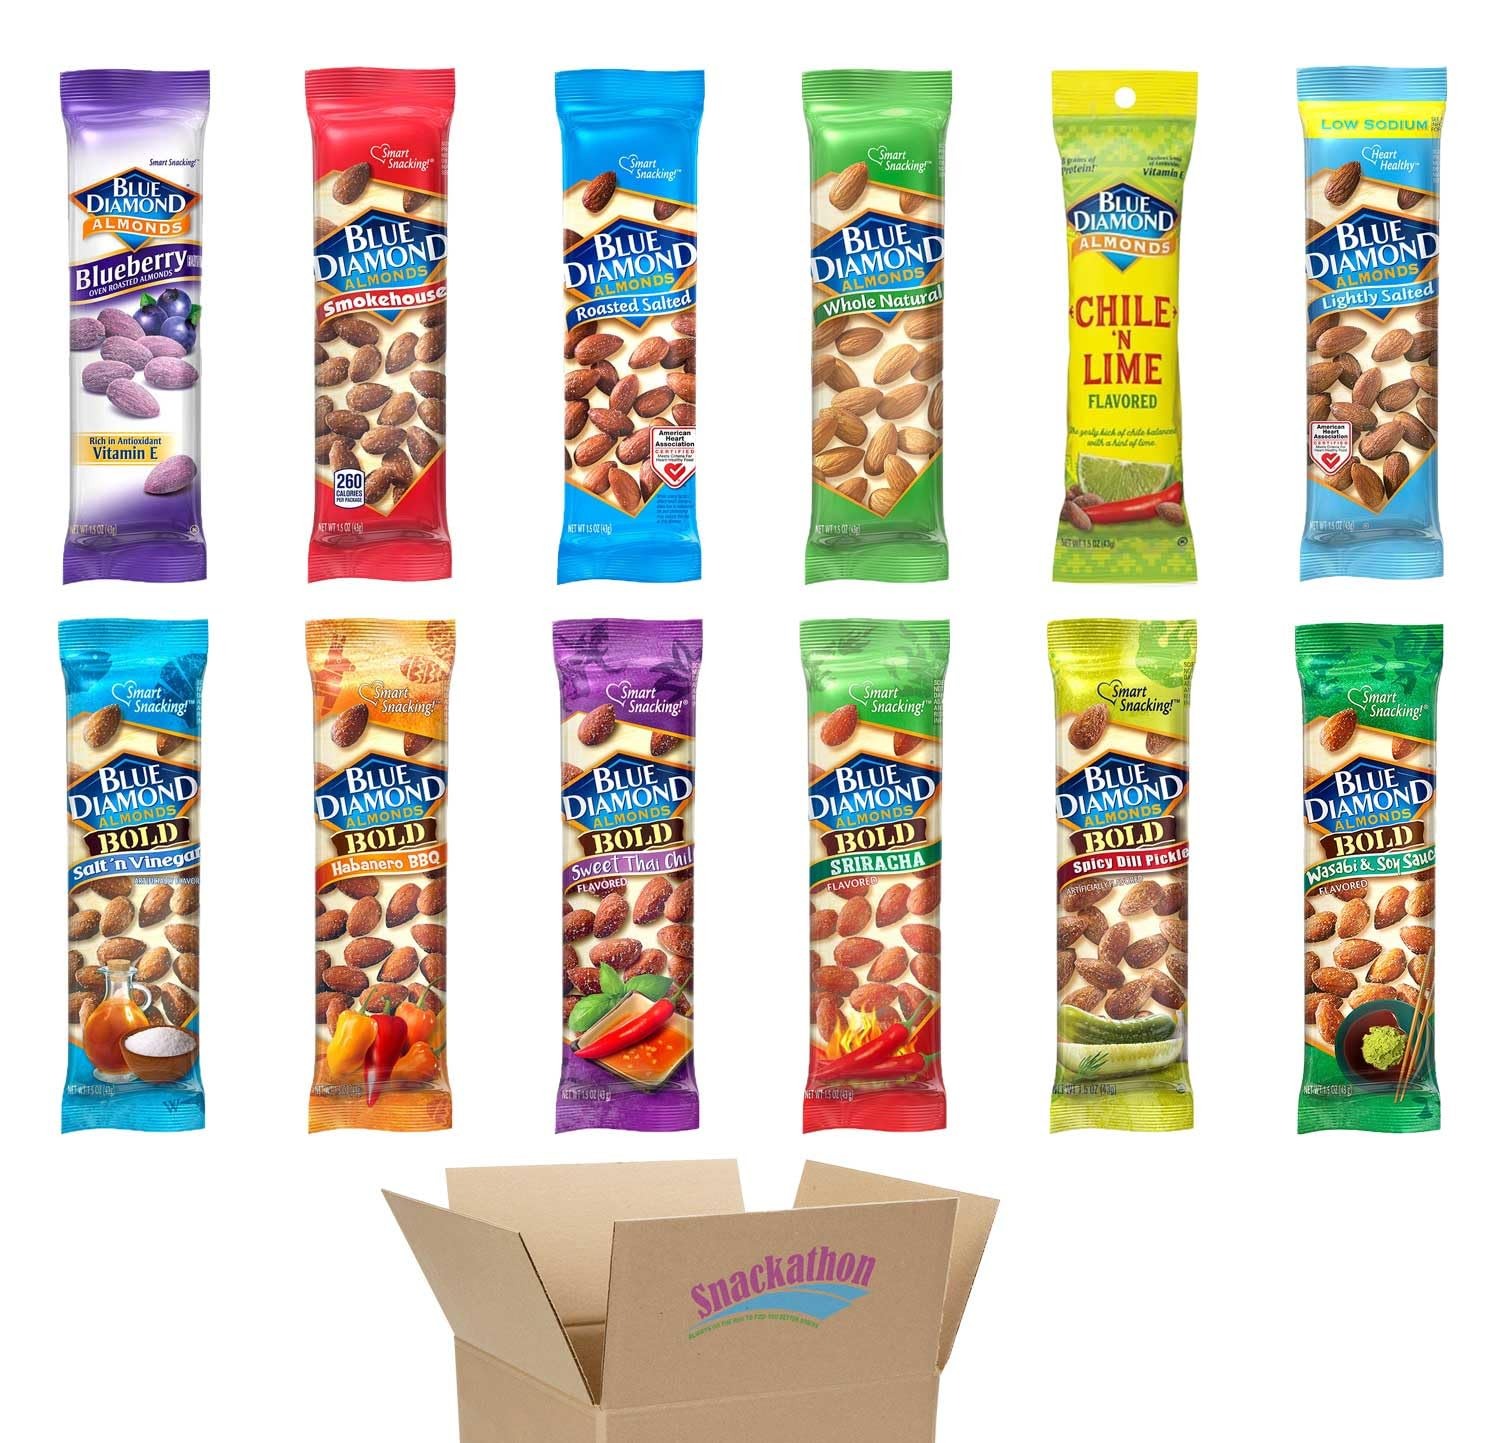
Item Name: Almond Variety, Bold + Classic, 1 Bag each Flavor, Pack of 12
Value: 18.0
Unit: Ounce

Price: 19.99